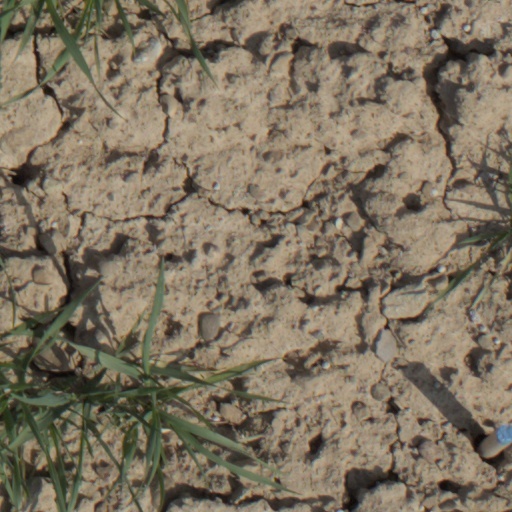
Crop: wheat